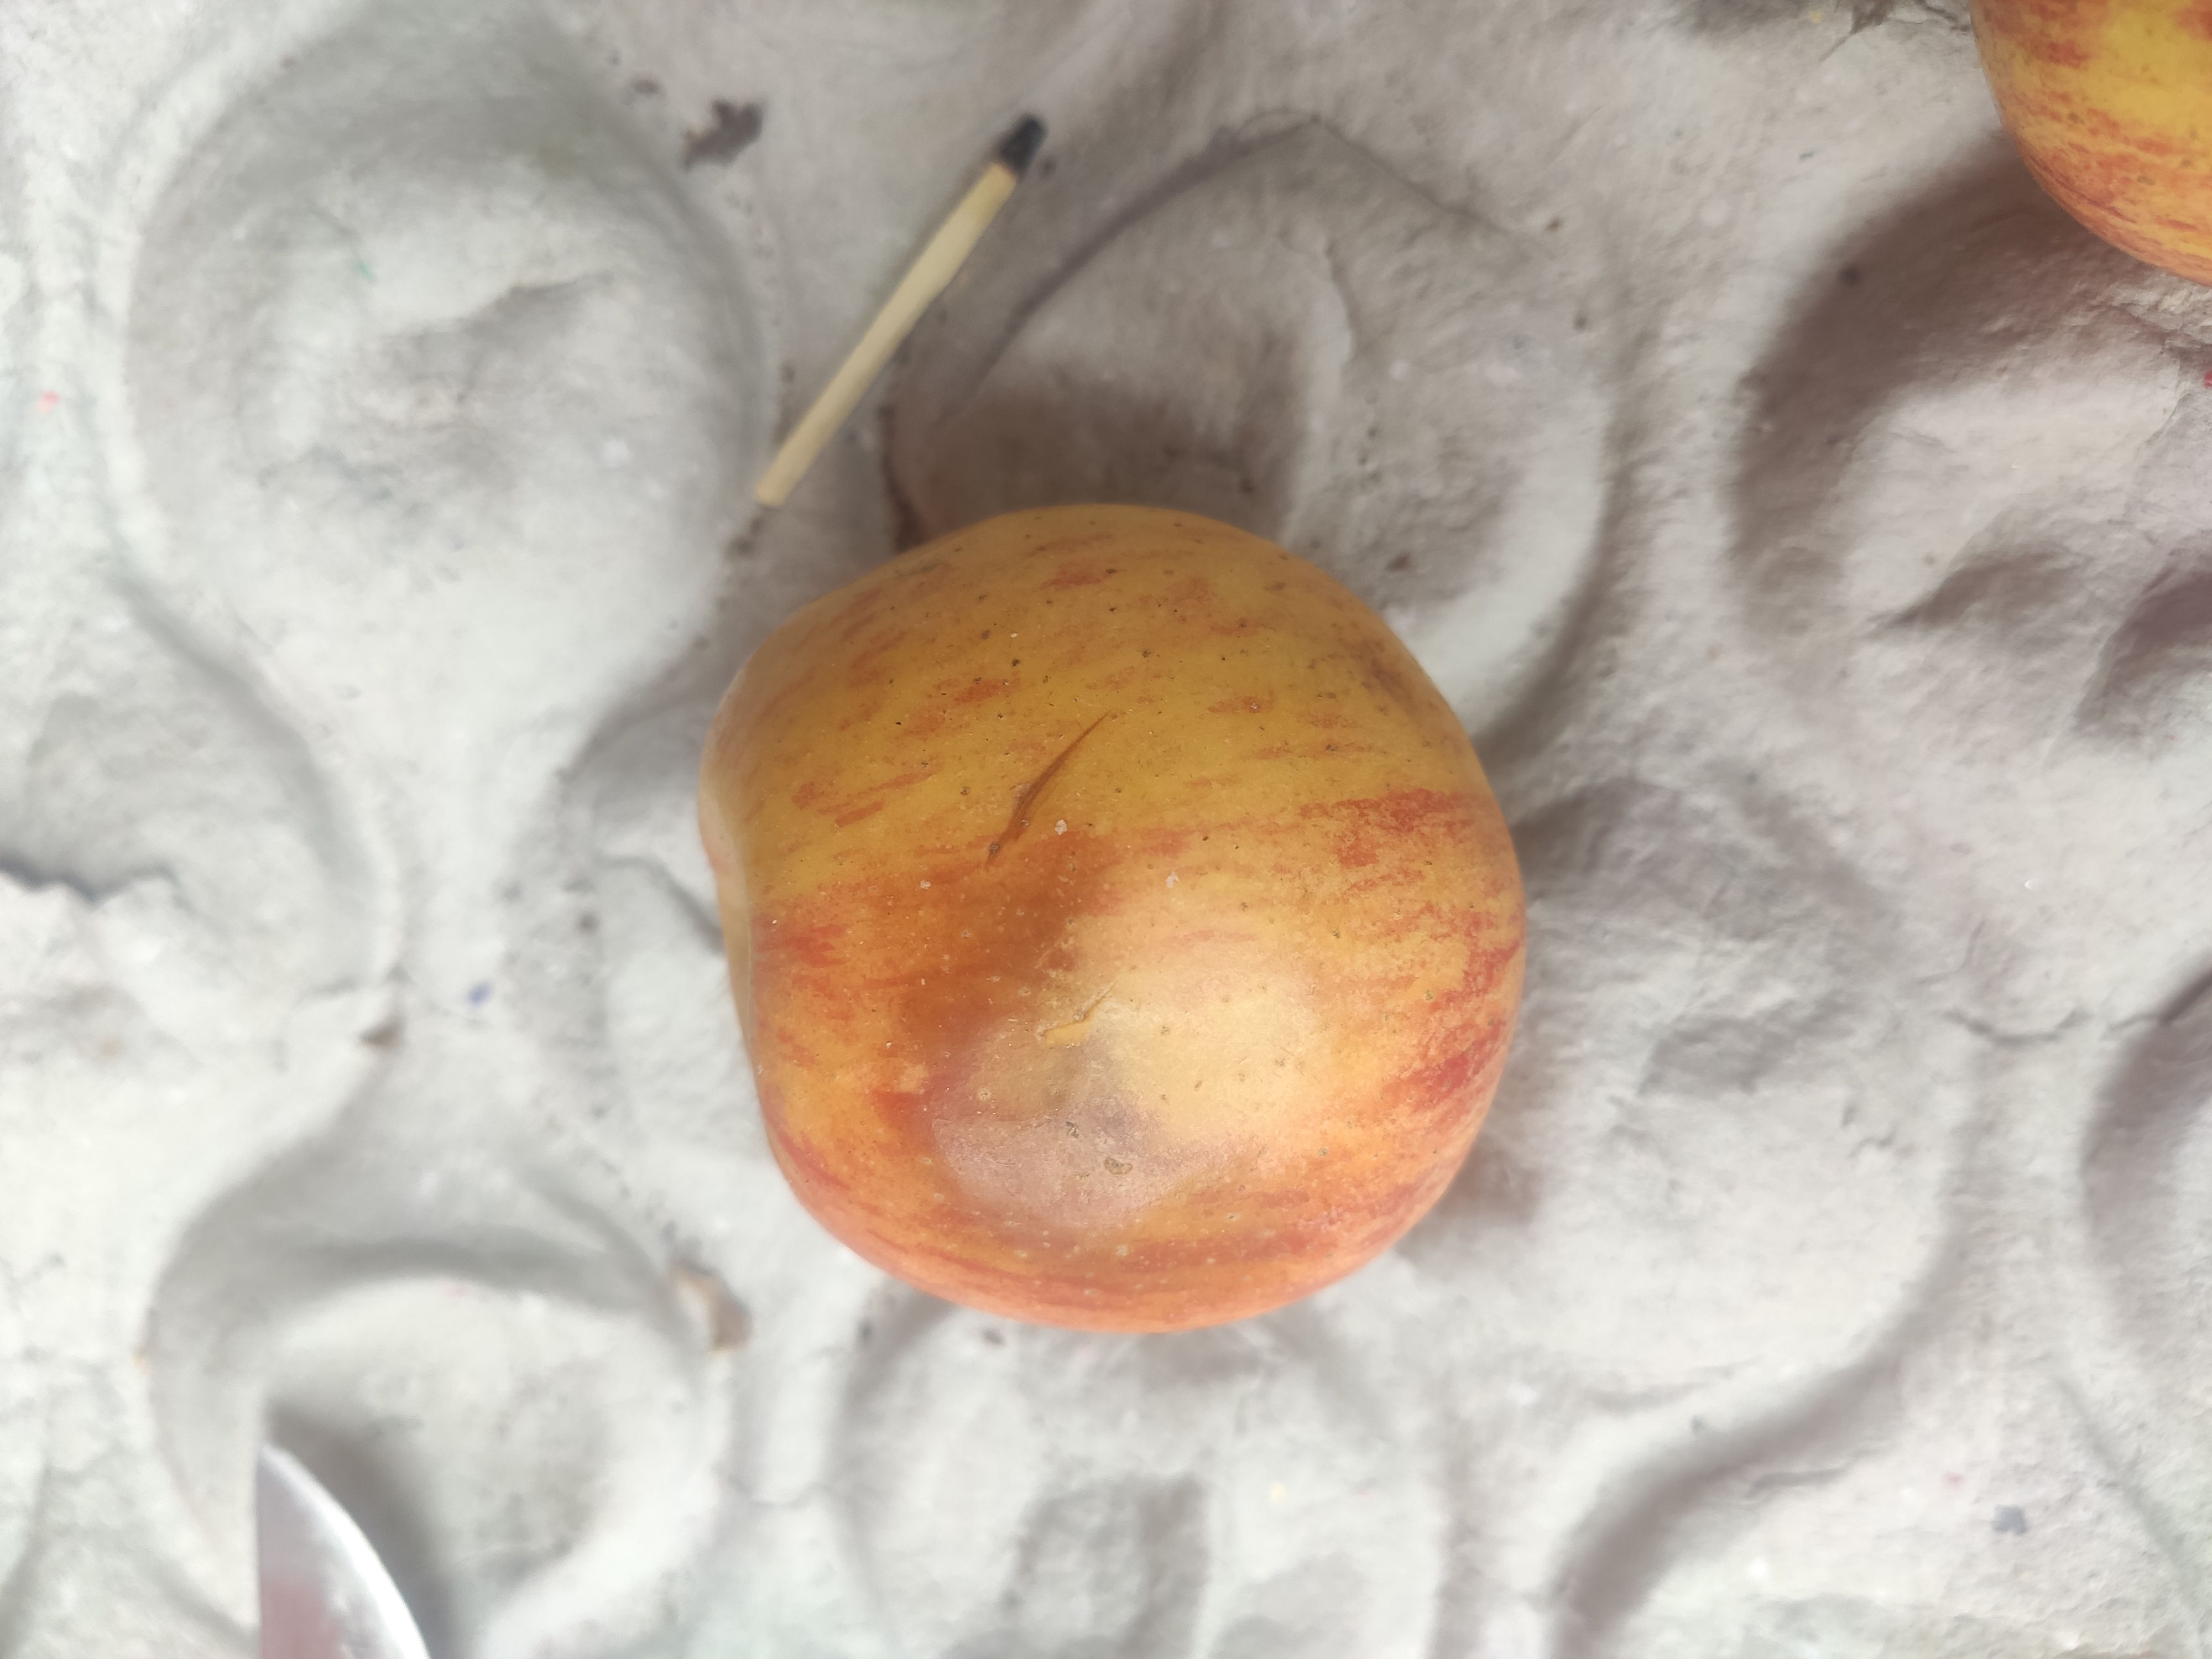
Fruit: apple
Grade: 2nd-grade